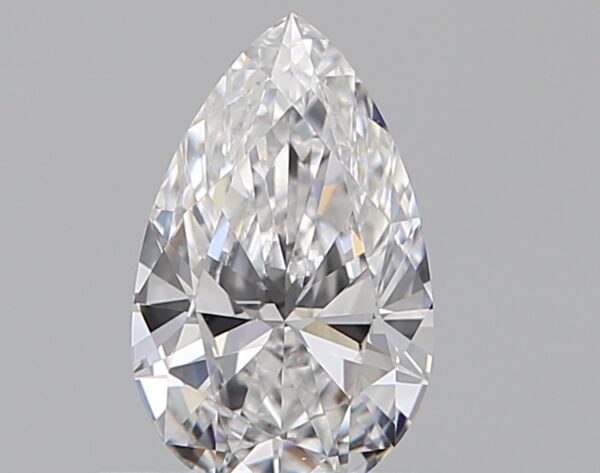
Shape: pear
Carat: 0.5
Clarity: VS1
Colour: D
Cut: EX
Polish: VG
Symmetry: VG
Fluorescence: N
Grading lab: GIA
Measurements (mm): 7.22 x 4.48 x 2.56